Vehicle registration plates of Liechtenstein

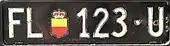
Dealer license plate

Dealer plates are special license plates for the motor vehicle industry, colloquially also called "garage numbers". They are available for registered vehicle dealers and repair shops in conjunction with a collective vehicle registration document. The number range starts with codice_44. The additional letter "U" stands for "companies". Dealer plates may be used for all motor vehicles, e.g. for inspection and transfer trips, regardless of their engine performance and emissions. The use of the motorway without a motorway vignette is also permitted for vehicles suitable for motorways, but not the journey abroad (not even to the neighbouring countries), as these plates do not have to be recognised due to the Vienna Convention. In addition to attaching them to the proper car number holders of the vehicles, it is also permissible to attach these "U-numbers" by means of a magnet on the bonnet and attached to the rear or in a plastic bag. Vehicles with dealer plates may be provided to prospective buyers for unaccompanied journeys if the vehicles are operationally safe and comply with the regulations.